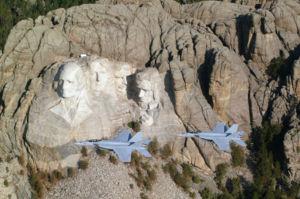
Le mont Rushmore est l'objet d'un mémorial national américain sur le territoire de la ville de Keystone, près de Rapid City, dans l'État du Dakota du Sud. Consistant en une sculpture monumentale de granite localisée à l’intérieur du mémorial présidentiel des États-Unis, il retrace cent cinquante ans de l'histoire du pays.